Ladislaus IV of Hungary

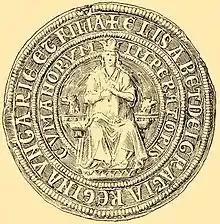
Seal of Ladislaus's mother, Elizabeth the Cuman

Archbishop Philip of Esztergom crowned Ladislaus king in Székesfehérvár on about 3 September. In theory, the 10-year-old Ladislaus ruled under his mother's regency, but in fact, baronial parties administered the kingdom. In November of that year, Henry Kőszegi returned from Bohemia and assassinated Ladislaus's cousin, Béla of Macsó. Duke Béla's extensive domains, which were located along the southern borders, were divided among Henry Kőszegi and his supporters. In retaliation for Hungarian incursions into Austria and Moravia, Austrian and Moravian troops invaded the borderlands of Hungary in April 1273. They captured Győr and Szombathely, plundering the western counties. Joachim Gutkeled recaptured the two forts two months later, but Ottokar II of Bohemia invaded Hungary and seized many fortresses, including Győr and Sopron in the autumn.